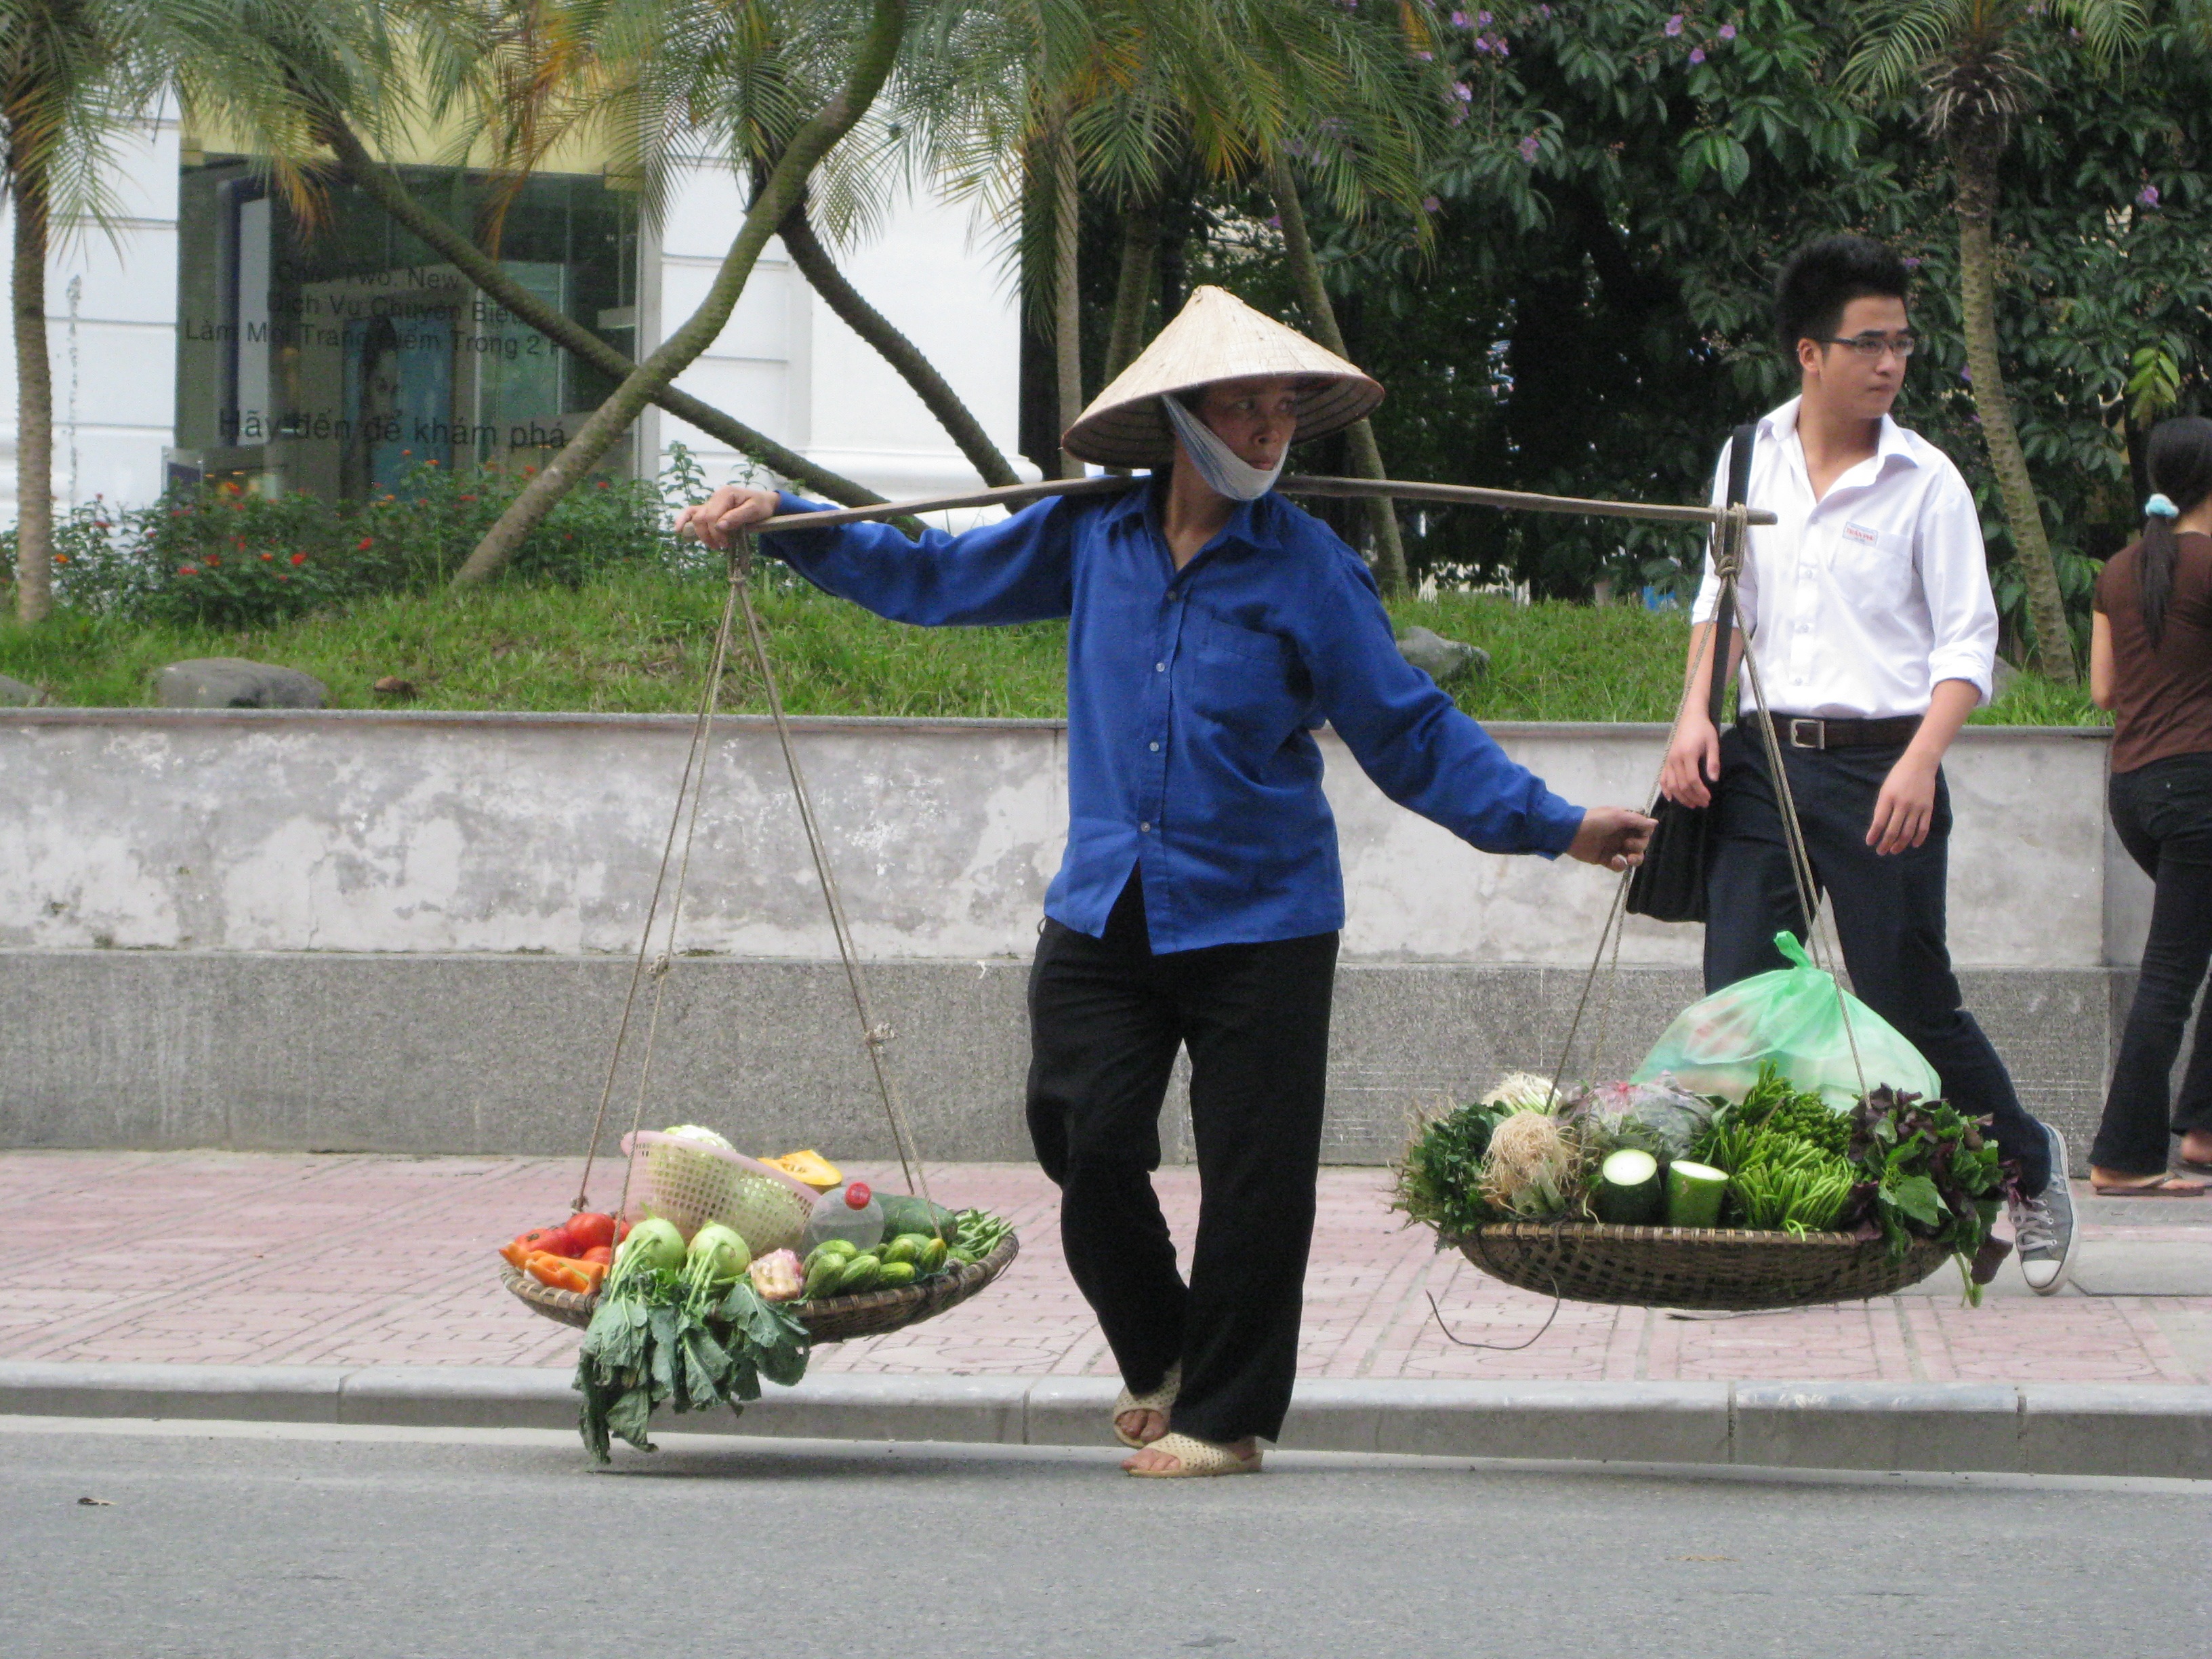
man, people, tourist, community, hat, tourism, vietnamese, vietnam, typical, loaded